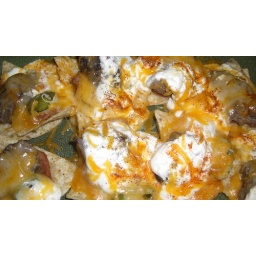
throw your(oven-safe) plate in the oven for 5 minutes, or nuke em for 60-90 seconds.